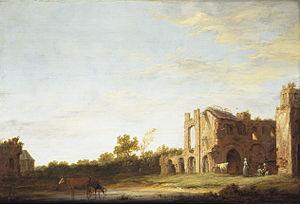
L'Abbaye de Rijnsburg a été fondée en 1133 par Petronille de Lorraine, la veuve du comte Florent II de Hollande, lors de sa régence pour son fils Thierry VI de Hollande.